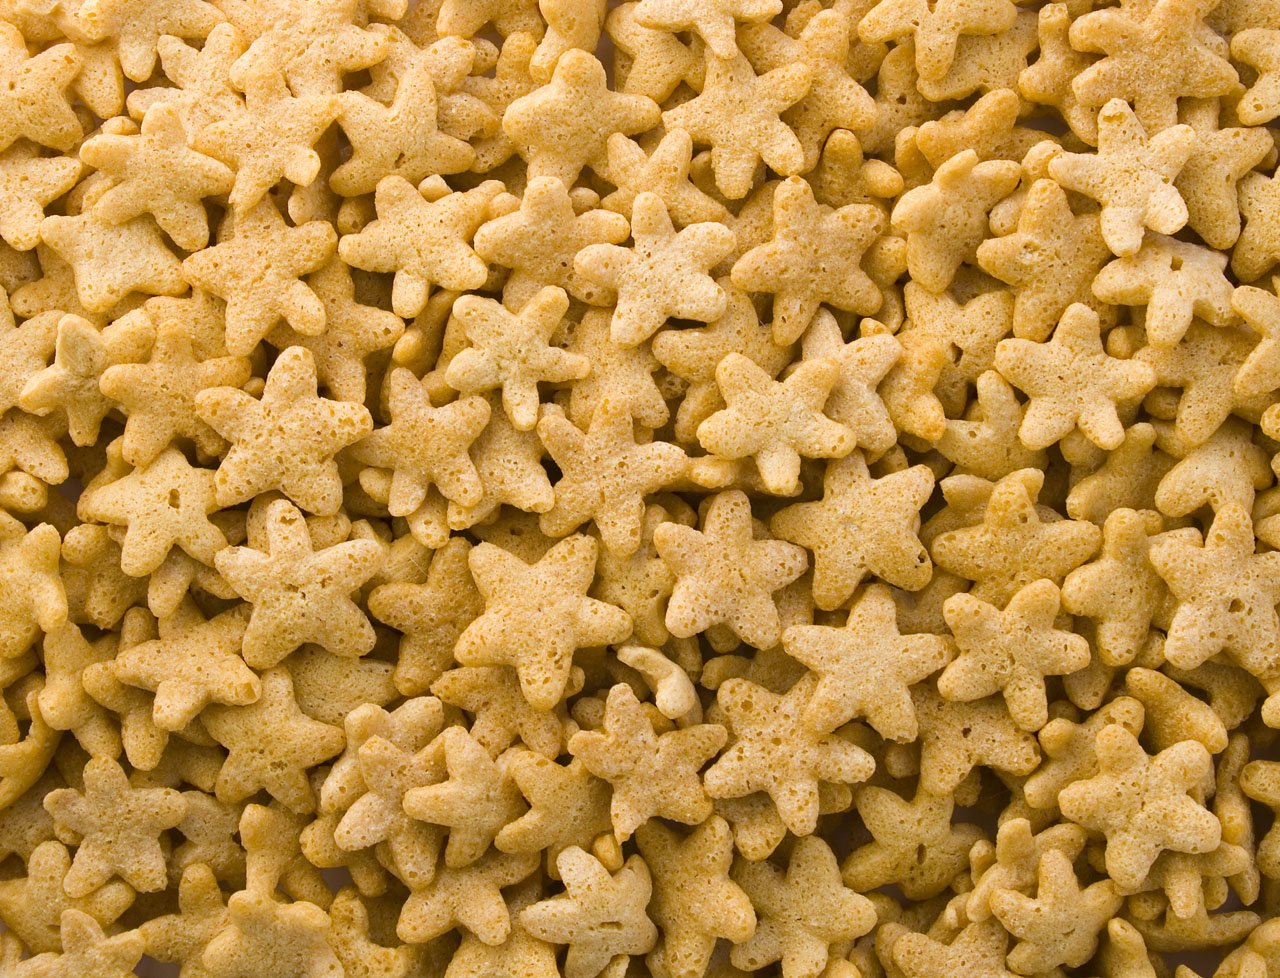
abstract, morning, feed, pattern, food, produce, lifestyle, breakfast, healthy, snack, cuisine, delicious, health, cereal, background, nutrition, wallpaper, cereals, fiber, flakes, diet, flooring, nutritional, diets, grass family, snack food